Hail to the Chief (TV series)

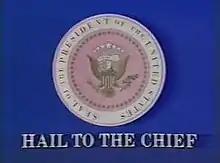

Hail to the Chief is an American sitcom that aired on ABC from April 9 to May 21, 1985. It centered on the President of the United States, portrayed by Patty Duke. The series was created by Susan Harris, and was produced by Witt/Thomas/Harris Productions. It featured one of the few recurring gay characters in a 1980s television series (Randy, the Secret Service Agent portrayed by Joel Brooks).